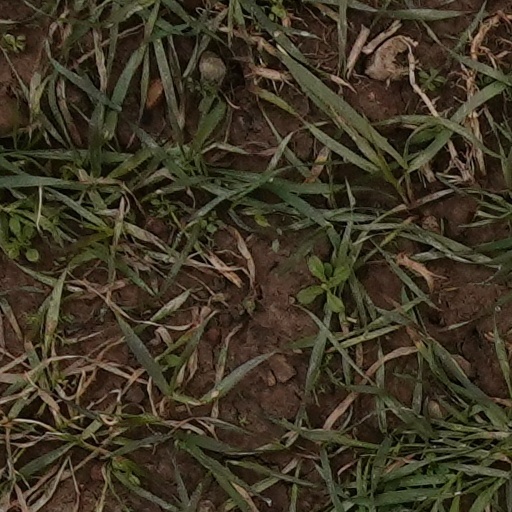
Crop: wheat